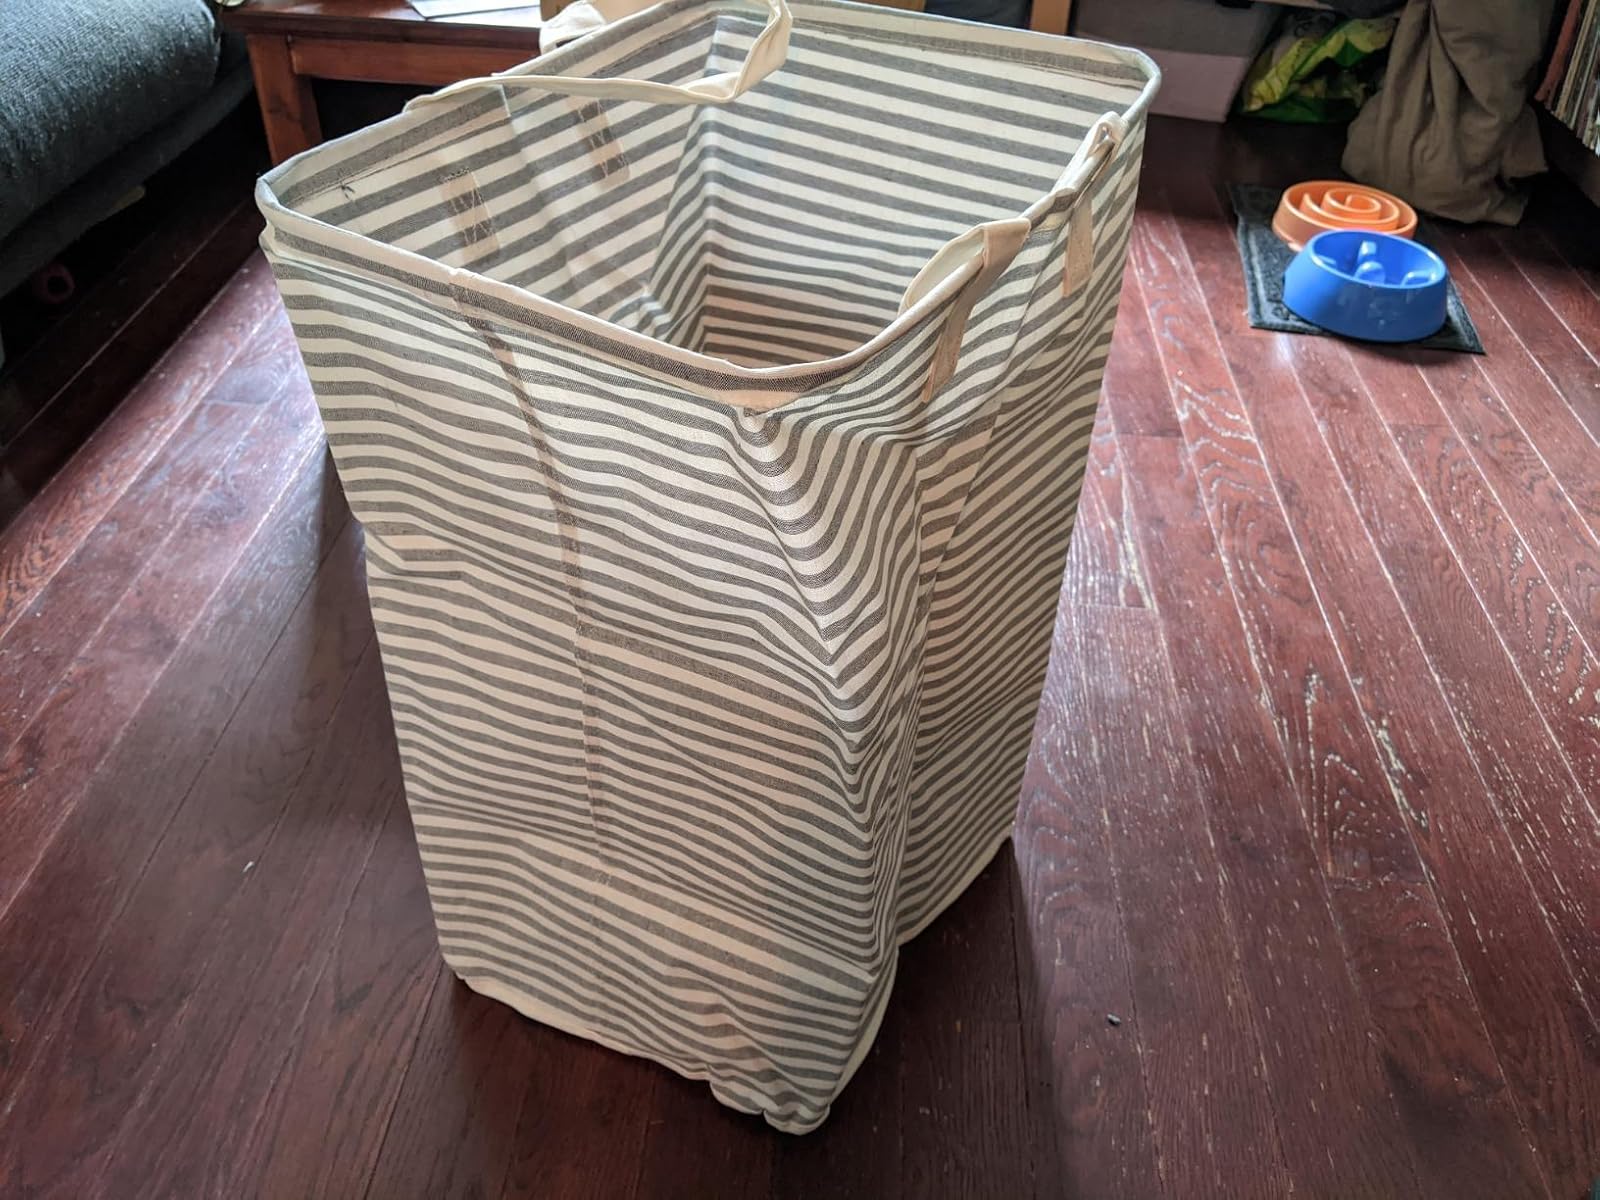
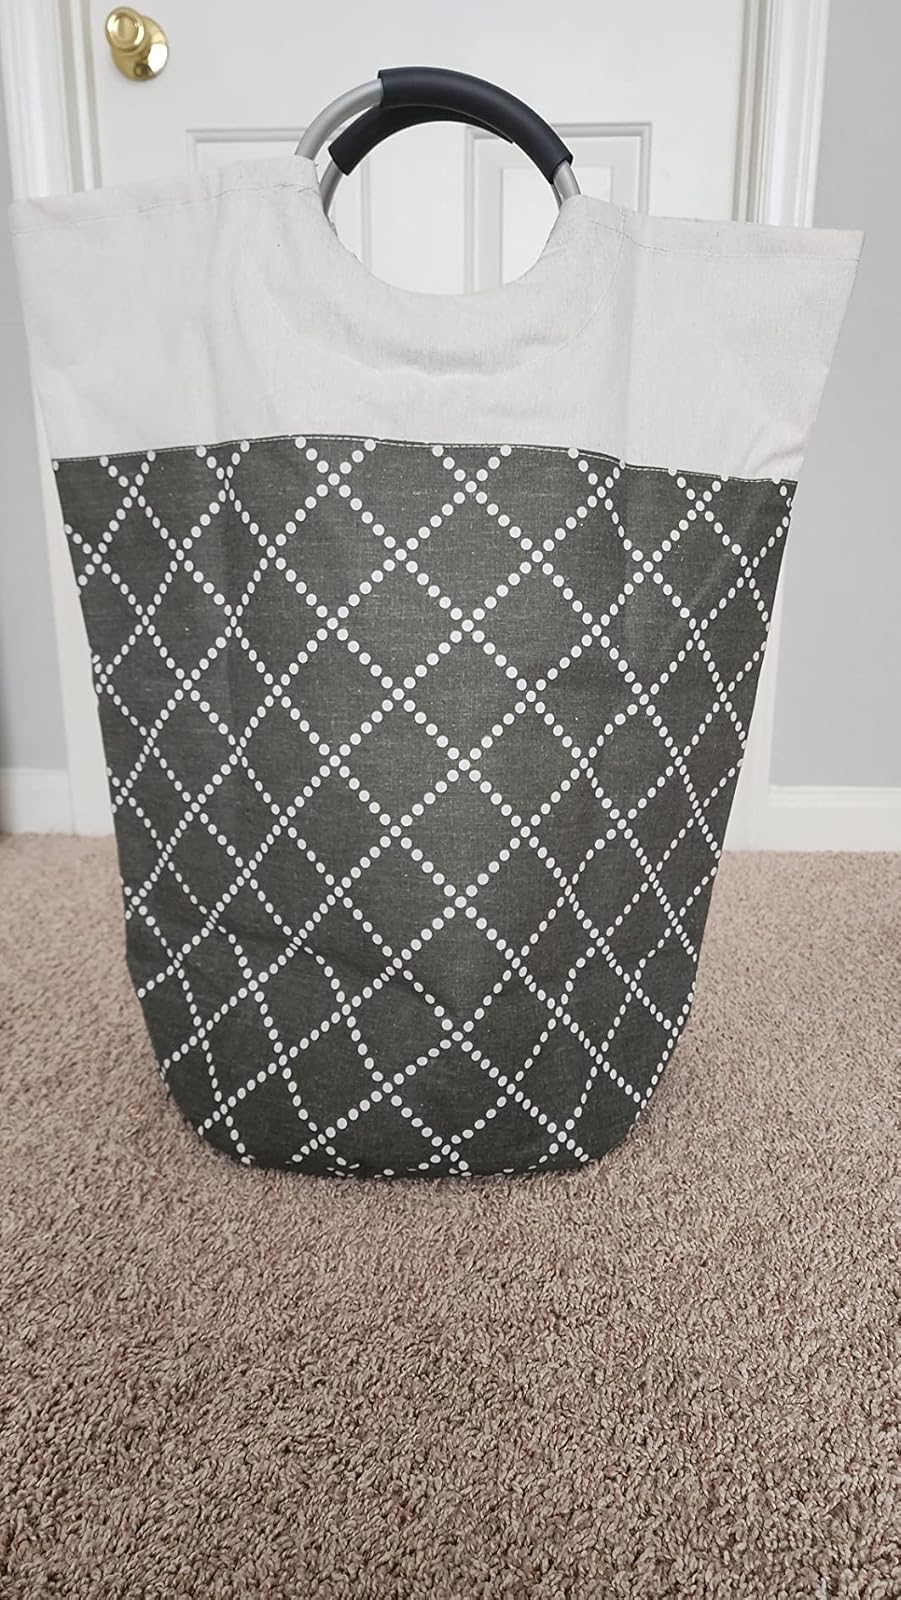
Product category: items_hamper
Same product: no